Nøgne Ø

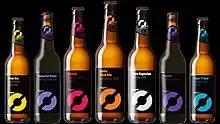
A selection of Nøgne Ø beers

Nøgne Ø is a Norwegian brewery founded in January 2002 by Gunnar Wiig and Kjetil Jikiun. The name is Norwegian for "Naked Isle" and was selected from the 19th-century Norwegian poem Terje Vigen by Henrik Ibsen. In most years since 2006, the brewery has been on RateBeer's list of top 100 breweries in the world.